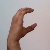
The image shows a hand gesture representing the letter 'C' in Indian Sign Language.